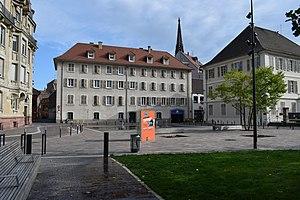
Vue de Mulhouse, dans le département du Haut-Rhin en France.
Dominique Philippe est un artiste peintre français né à Limoges le 5 juillet 1947 et installé en Belgique dans la province du Luxembourg.